Triangulation Beach

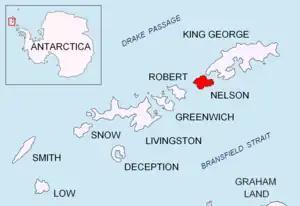
Location of Nelson Island in the South Shetland Islands

Triangulation Beach is the ice-free 1.5 km long beach on the south coast of Nelson Island in the South Shetland Islands, Antarctica, extending both west and east of the south extremity of the island Vidaurre Point. Its surface area is 24.2 ha. The vicinity was visited by early 19th century sealers.